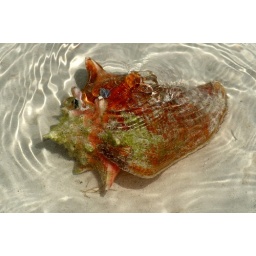
Big shell in shallow clear water off of Isla Contoy